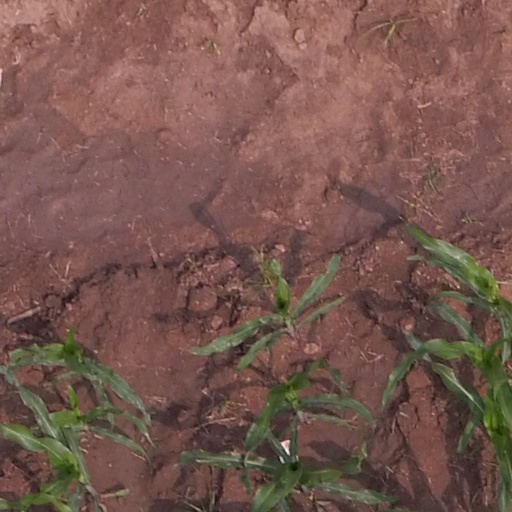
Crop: maize; corn